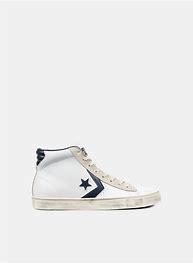
Brand: Converse
Model: Pro Leather